Marta Dias

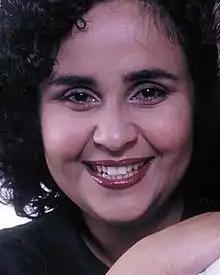
An image of Marta Dias

Marta Dias is a São Toméan Portuguese singer of jazz, world music and fado who has recorded several solo albums and has additionally recorded and toured extensively with guitarist António Chainho. She has also appeared on several hip hop releases, including the Ithaka song, "Escape From The City Of Angels", which appeared in Columbia Pictures's feature film release, The Replacement Killers in 1998.